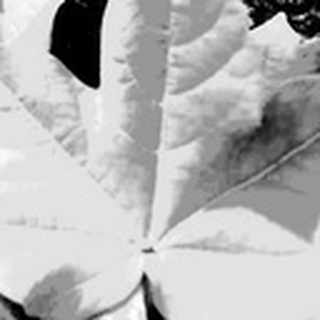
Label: healthy_cotton